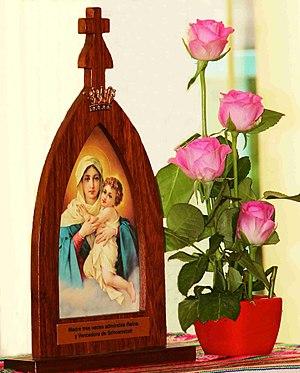
Mère Pèlerine de Schoenstatt
Le Mouvement de Schoenstatt est une communauté catholique regroupant des laïcs et des personnes consacrées. Son nom a comme origine le village de Schoenstatt, appartenant à la ville de Vallendar, proche de Coblence.
Le Projet Mère pèlerine est un apostolat catholique fondé par le Serviteur de Dieu Jean Pozzobon et coordonné par le Mouvement de Schoenstatt, comptant actuellement près de 100 000 membres.